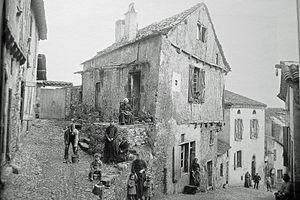
""Cordes. Vieille maison"" Inv 009.0.361"
Georges Ancely est un commerçant toulousain et photographe amateur connu pour les nombreux clichés du Sud-Ouest de la France qu'il réalisa.